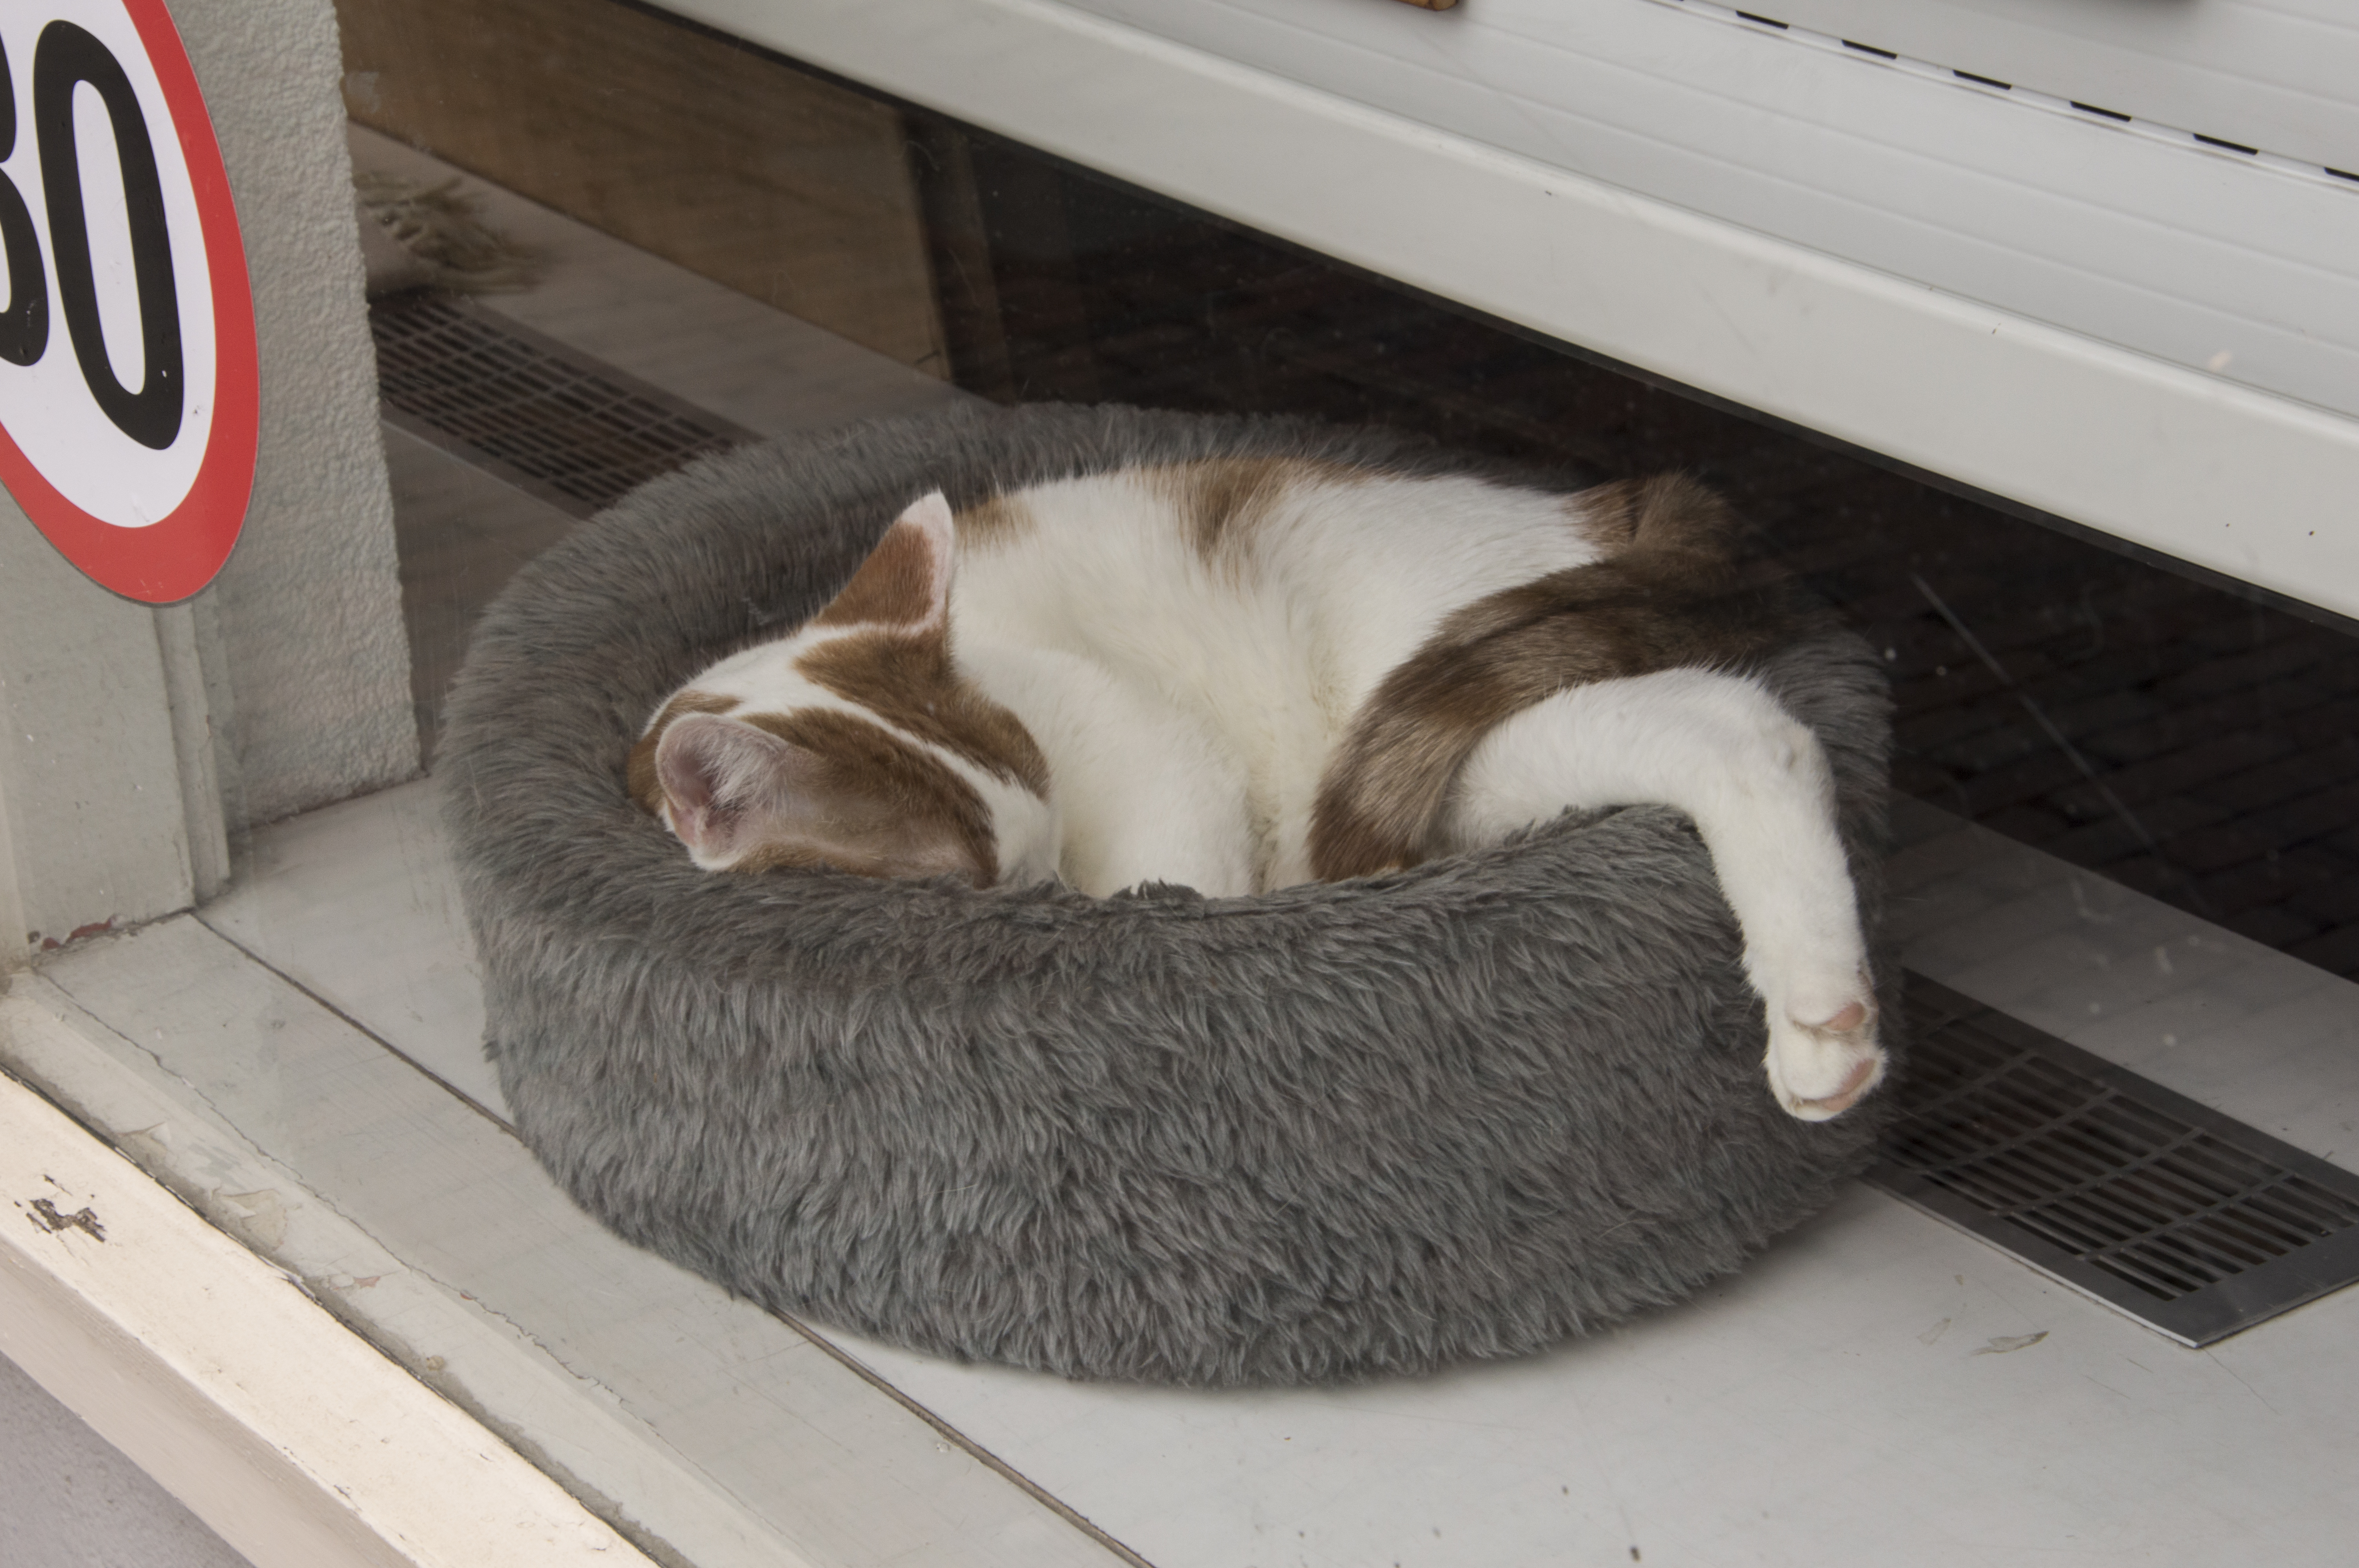
outdoor, white, animal, pet, kitten, cat, mammal, nikon, basket, whiskers, nederland, netherlands, outdoorphotography, vertebrate, poes, paulvandevelde, pdvandevelde, padagudaloma, dordrecht, nederlandinfotos, mand, spuiweg, small to medium sized cats, cat like mammal